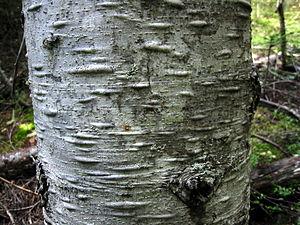
Le Sapin gracieux est une espèce d'arbres de la famille des Pinacées, originaire de la côte ouest de l'Amérique du Nord.